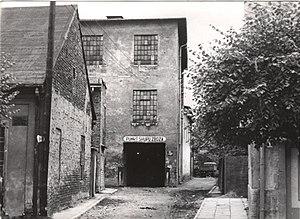
Les Juifs se sont installés à Andrychów dès le XVIIIᵉ siècle, mais ce n'est qu'au XIXᵉ siècle que la communauté juive prend son essor et que le nombre de ses membres croit rapidement. Après avoir atteint un maximum d'environ 650 membres à la fin du XIXᵉ siècle, le nombre de Juifs va décroitre sensiblement jusqu'à n'être plus que 370 à l'arrivée de l'armée allemande lors de la Seconde Guerre mondiale. Pendant la Shoah, la communauté est anéantie, et seuls 25 Juifs réussiront à échapper à la mort.